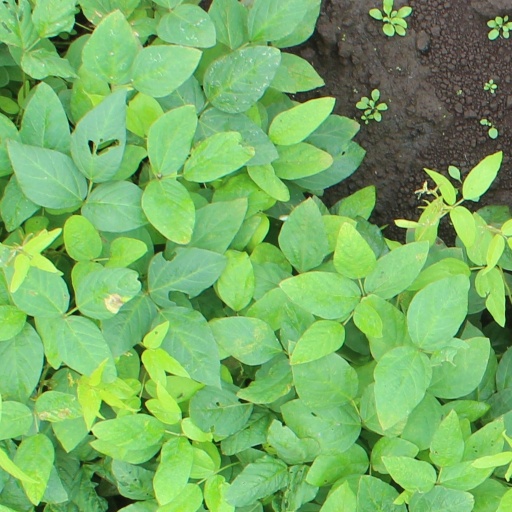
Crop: soybean